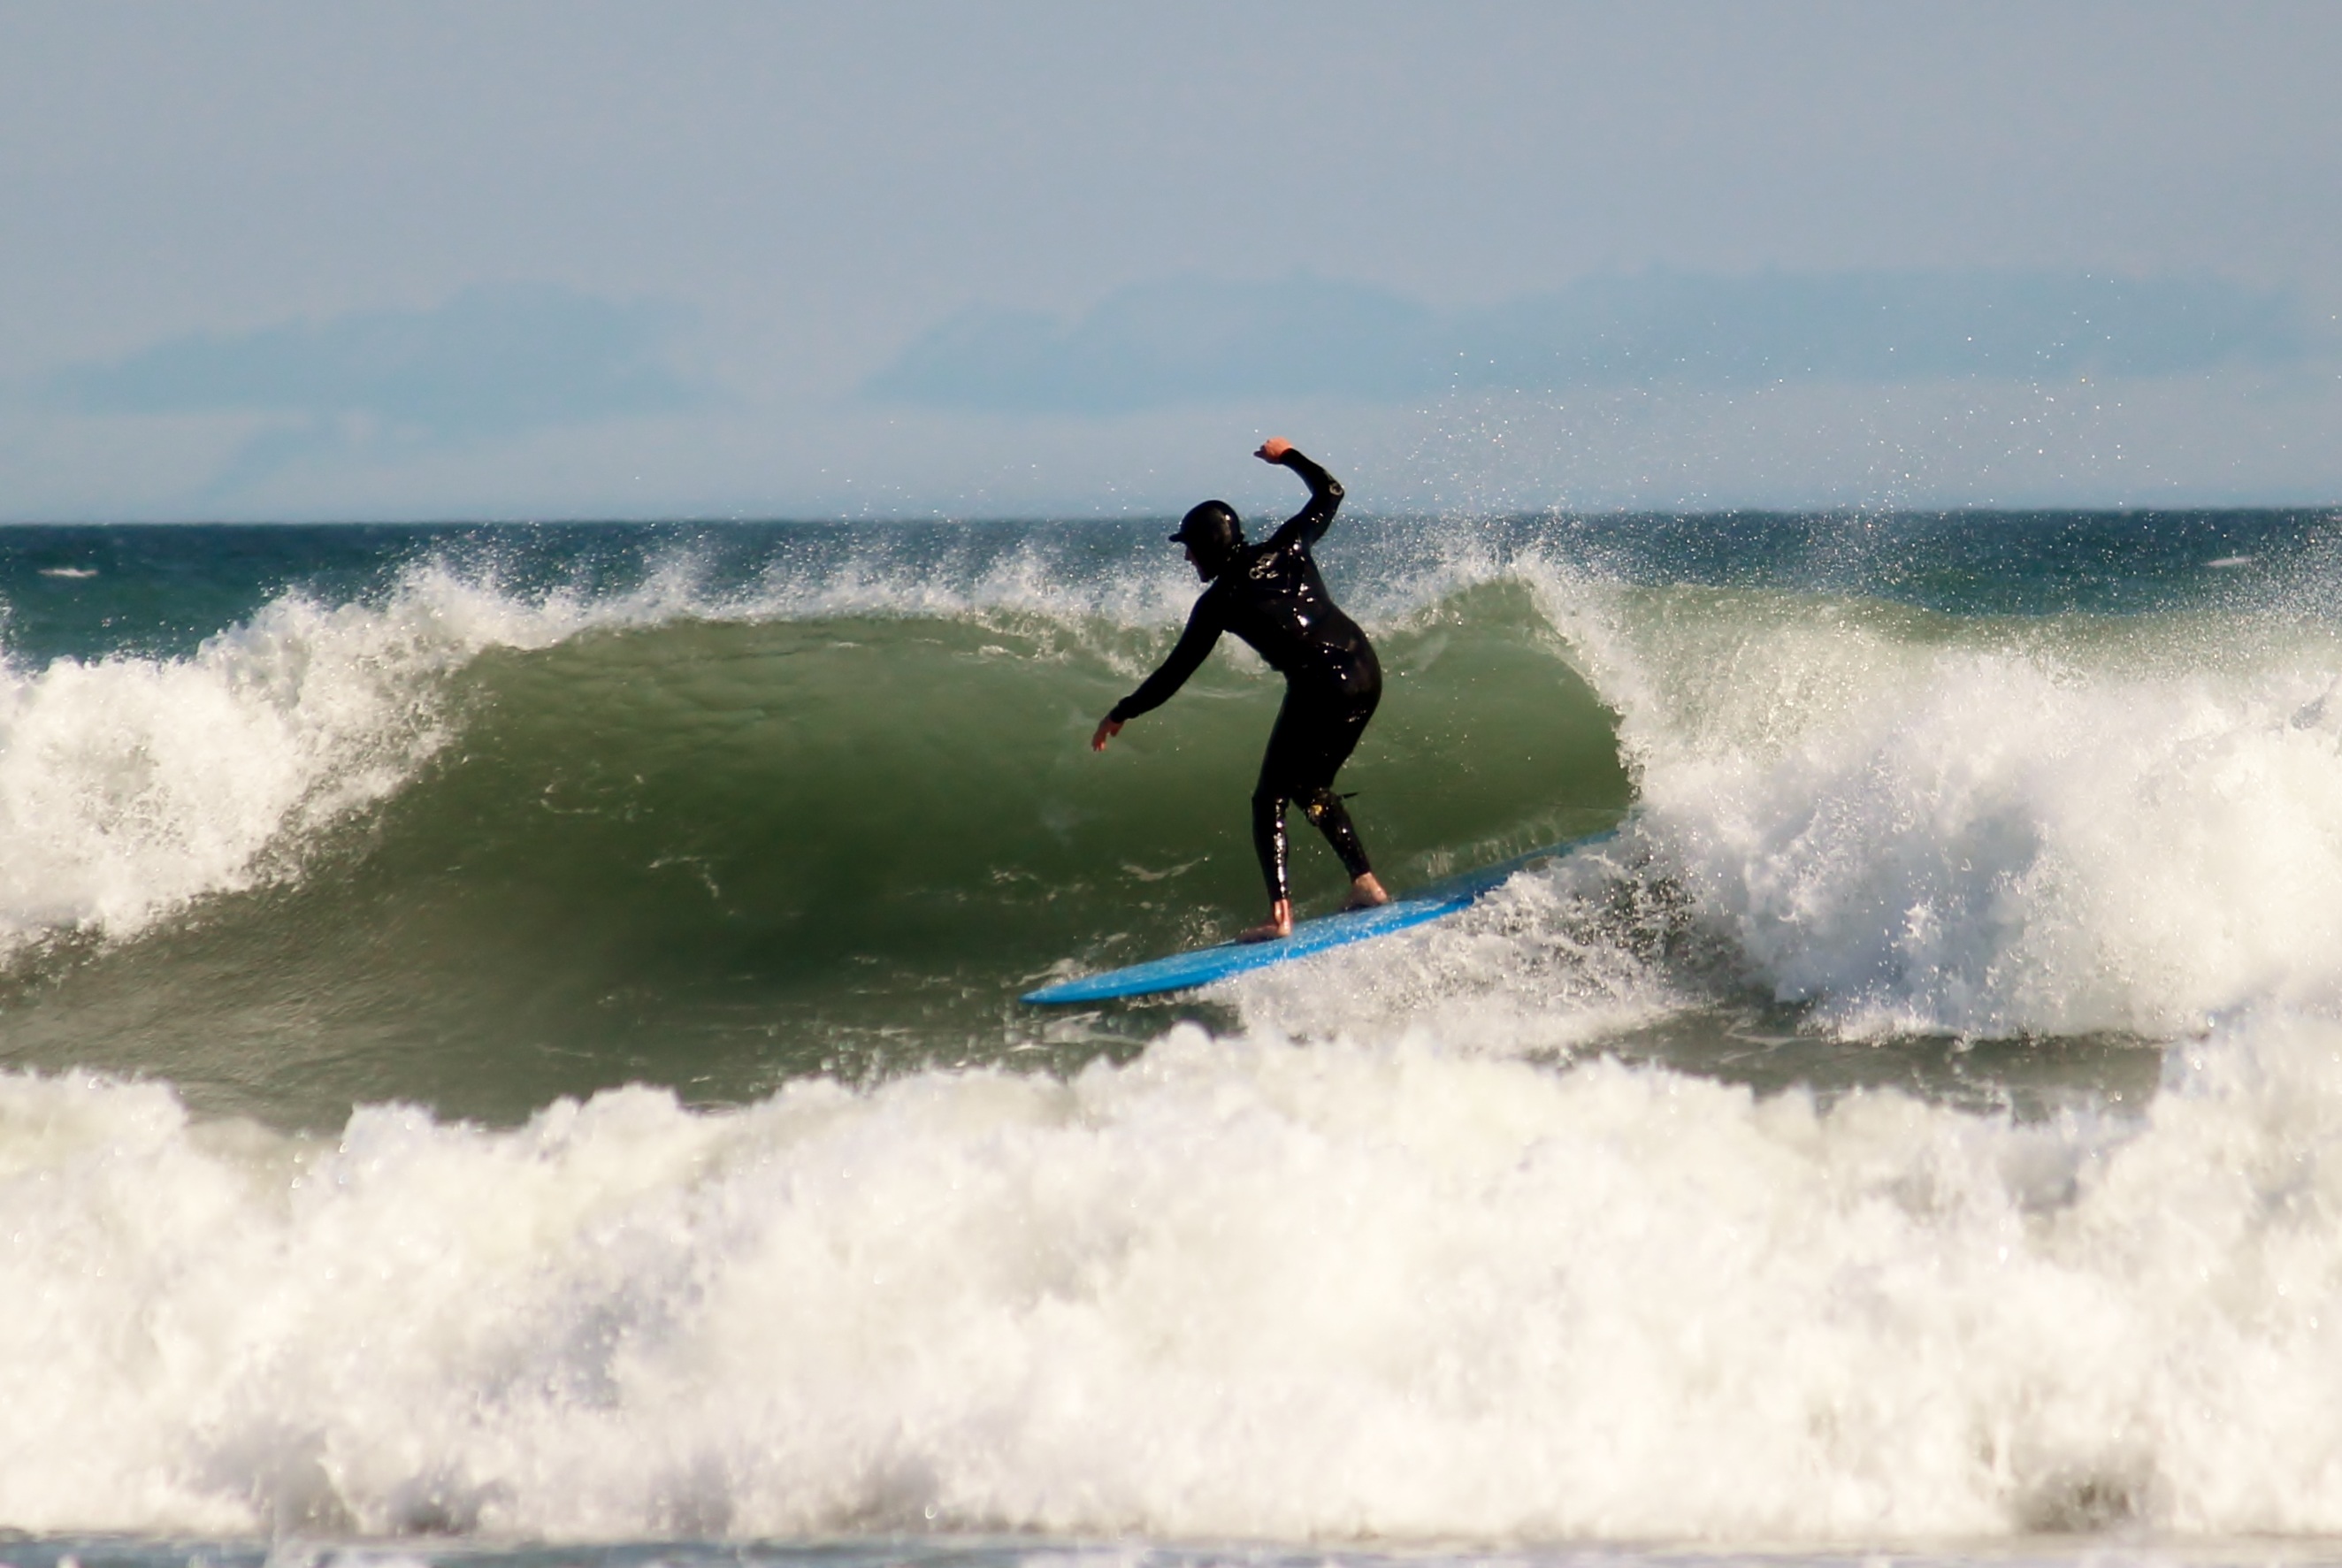
man, beach, sea, ocean, wave, surfer, surf, surfing, surfboard, extreme sport, leisure, skill, sports, wetsuit, water sports, water sport, wind wave, boardsport, surfing equipment and supplies, surface water sports, individual sports